Killer Butterfly

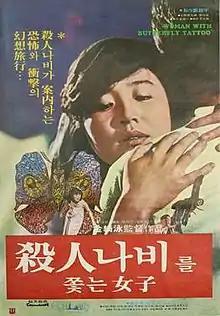
Poster for "Killer Butterfly" (1978)

Killer Butterfly ("A Woman Chasing a Killer Butterfly") is a 1978 South Korean film directed by Kim Ki-young. It was released on Blu-ray by Mondo Macabro as "Woman Chasing the Butterfly of Death"; bonus material includes several interviews of people connected with the film.